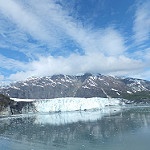
Scene: Outdoor